Motiv Power Systems

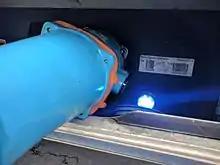
A charging connection on a vehicle with a Motiv Power Systems drivetrain.

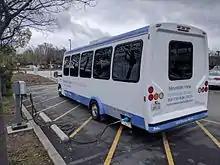
One of the Mountain View community shuttles charging in a Google parking lot.

Jim Castelaz founded Motiv in 2009, working from his residence in Mountain View, California.